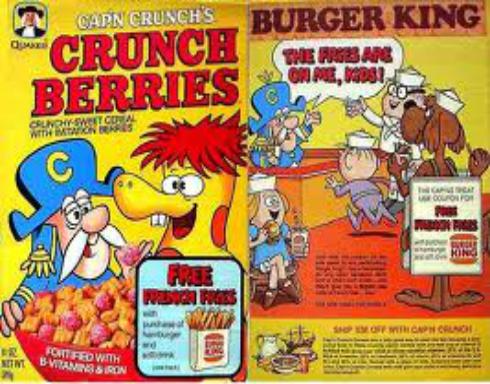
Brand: Cap'n Crunch Crunch Berries
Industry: Food